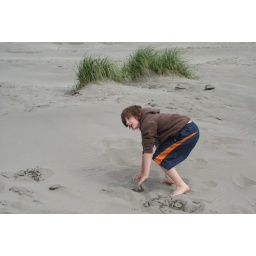
Luke in the sand ocean 2010